Small population size

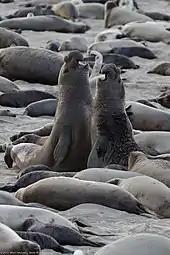
An elephant seal harem has 1 male to 100 females resulting in an effective population size of only 4.

One demographic consequence of a small population size is the probability that all offspring in a generation are of the same sex, and where males and females are equally likely to be produced (see sex ratio), is easy to calculate: it is given by formula_1 (the chance of all animals being females is formula_2; the same holds for all males, thus this result). This can be a problem in very small populations. In 1977, the last 18 kākāpō on a Fiordland island in New Zealand were all male, though the probability of this would only be 0.0000076 if determined by chance (however, females are generally preyed upon more often than males and kakapo may be subject to sex allocation). With a population of just three individuals the probability of them all being the same sex is 0.25. Put another way, for every four species reduced to three individuals (or more precisely three individuals in the effective population), one will become extinct within one generation just because they are all the same sex. If the population remains at this size for several generations, such an event becomes almost inevitable.